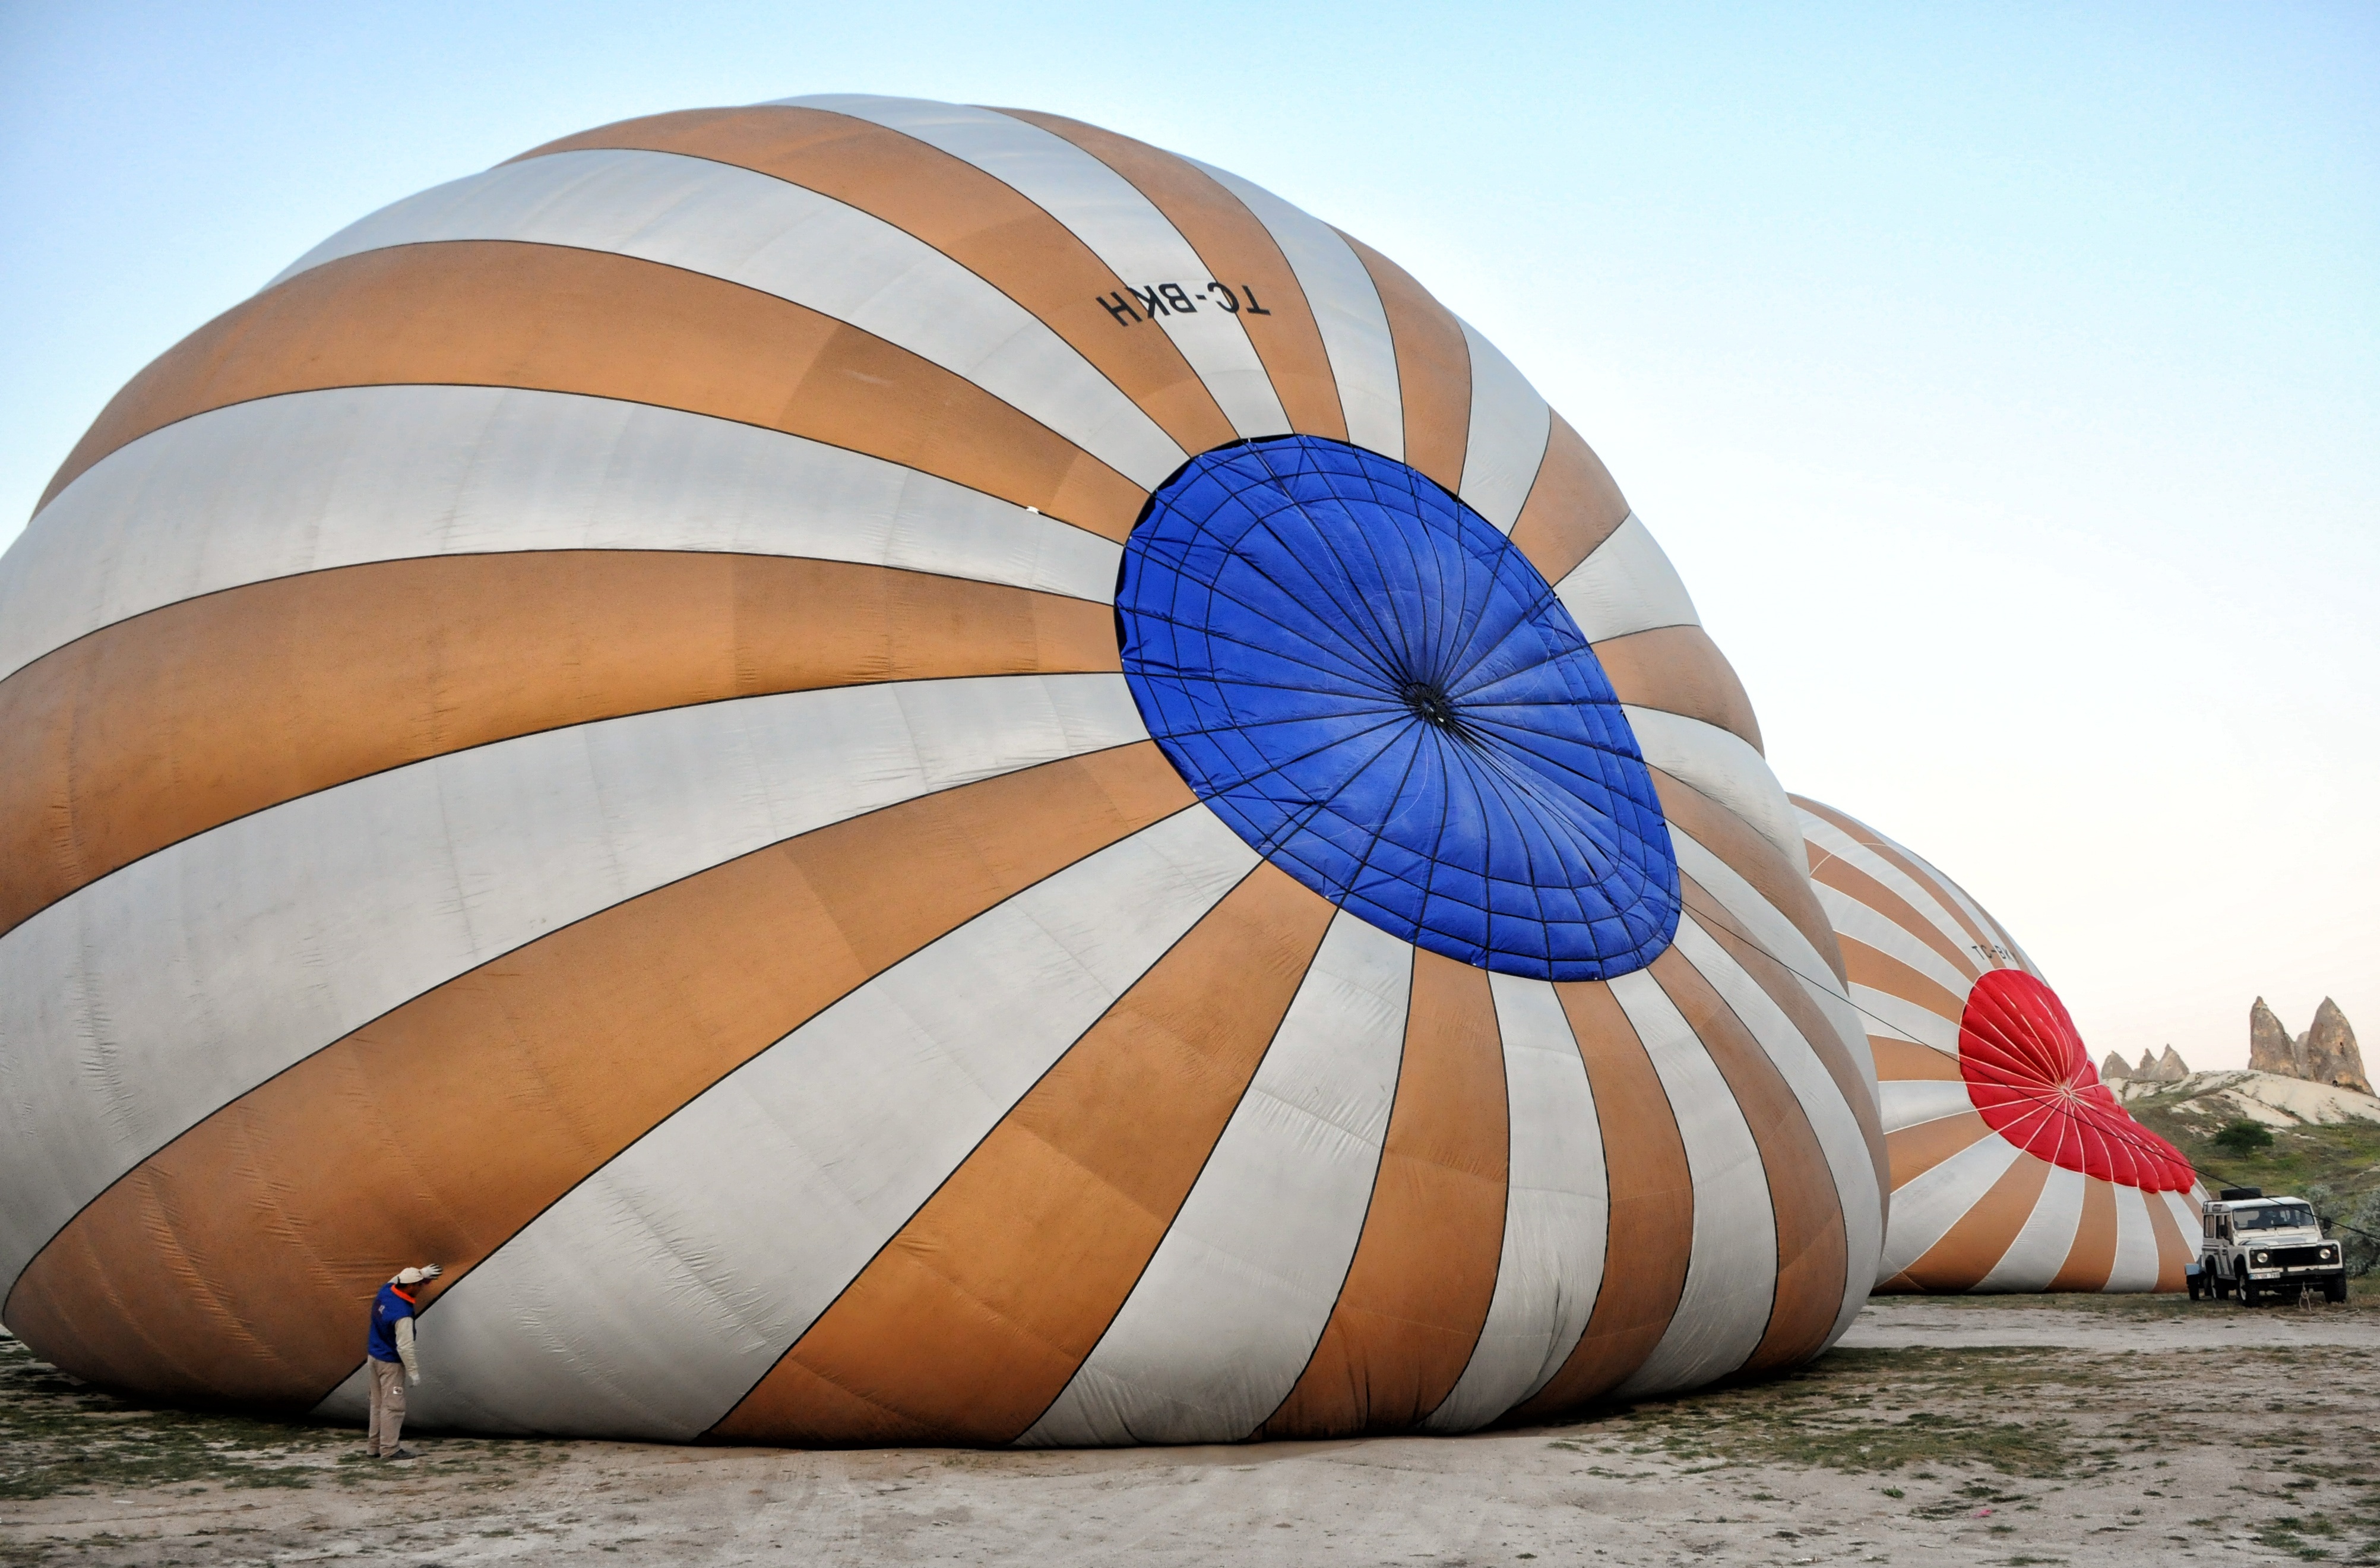
wing, balloon, hot air balloon, aircraft, vehicle, toy, envelope, ball, gas, aerostat, hot air ballooning, atmosphere of earth, executive car